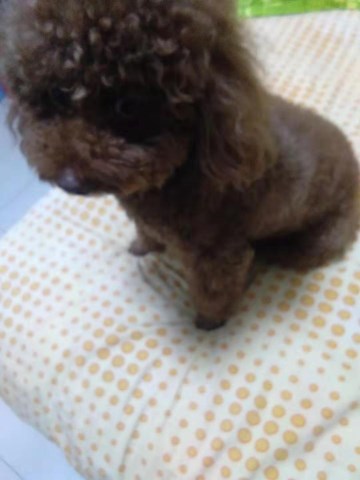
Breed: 7449-n000128-teddy